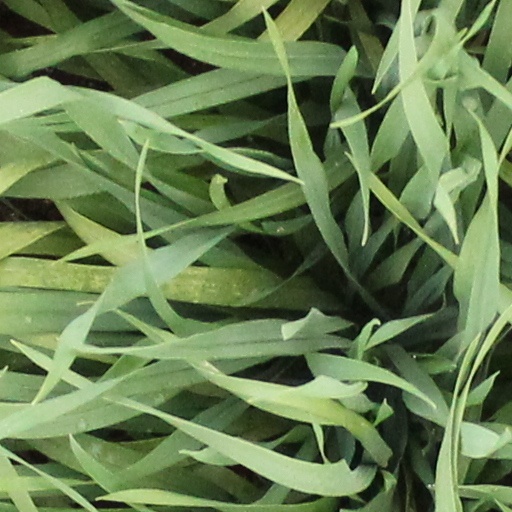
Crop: wheat